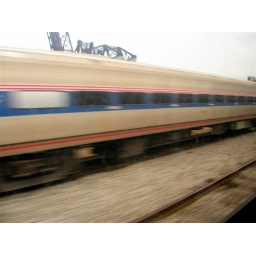
Leaving Chicago's Union Station on train no. 370 passing cars in the Amtrak Car Yard just south of the station.